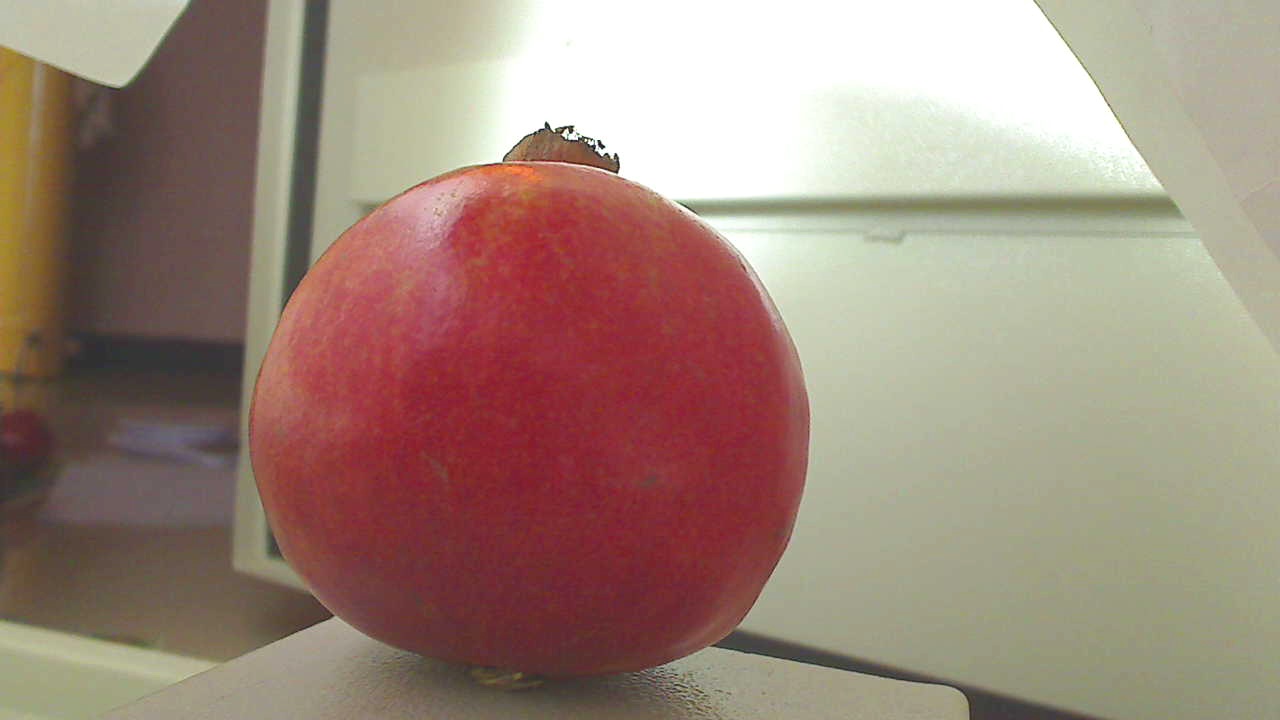
Grade: grade-2
Quality: quality-4